Jarbidge River

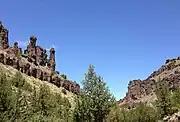
Hoodoos in the Jarbidge River Canyon north of Jarbidge, Nevada

The headwaters of the Jarbidge River are protected as the Jarbidge Wilderness, managed by the Jarbidge Ranger District of the Humboldt–Toiyabe National Forest. The Jarbidge River below the confluence with the East Fork is protected in the new Bruneau–Jarbidge Rivers Wilderness, which was created by the Omnibus Public Land Management Act of 2009 and signed into law on March 30, 2009.